Southeast Area Fleet

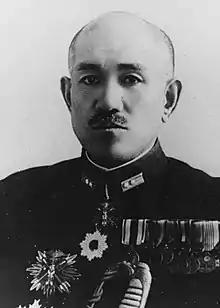
Vice Admiral Jinichi Kusaka, CIC of the Southeast Area Fleet

The was a fleet of the Imperial Japanese Navy established during World War II.